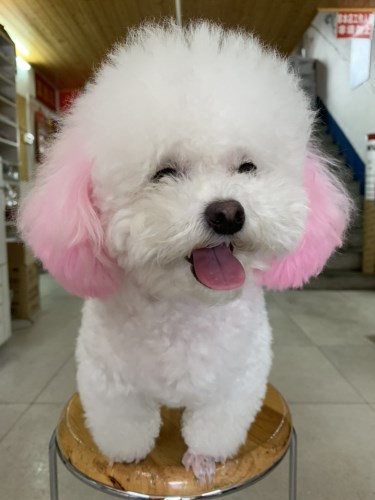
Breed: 3083-n000117-Bichon_Frise